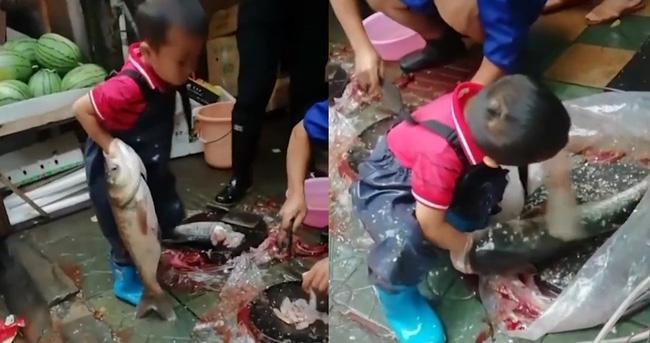
ở trong mỗi bức ảnh đều có một cậu bé đang làm cá